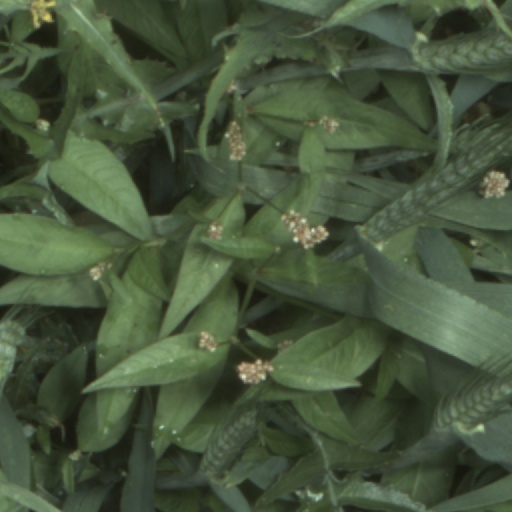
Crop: wheat